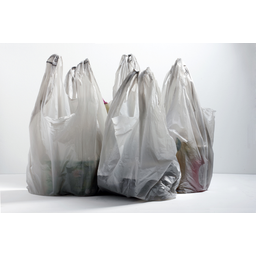
Label: plastic